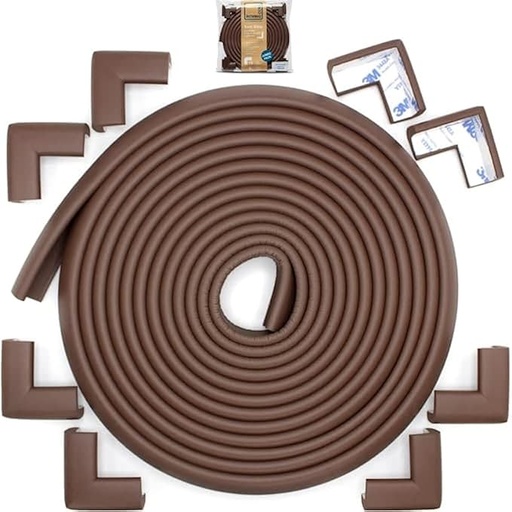
Roving Cove Slim-Fit Corner Edge Protector for Baby Proofing (Small 18ft Edge 8 Corners), Furniture Safety Bumper Guard, Soft NBR Rubber Foam, 3M Adhesive, Coffee Brown
About This Childproofing Products Essential. Baby Proofing Sharp Corners at Home. SLIM-FIT PREMIUM RUBBER FOAM: Shore A 20-N density / 0.3-inch thick / 0.6-inch deep - impact absorbent. CLEAN SAFETY: Roving Cove uses safe and pure raw material and was the first brand to make foam safety bumpers without the use of toxic flame-retardant chemicals (SCCPs). Our edge corner guards contain no BPA, no phthalates, no heavy metals, no latex, no SCCPs. Inherently flame-resistant; passed flammability tests under US regulations. DENSEST: Density is more important than thickness when it comes to softening impact. Our edge and corner guard measure Shore A 20-N density, much more dense than the industry standard of 13. Soft, high-density premium cushions absorb impact and protect your loved one from the sharp corners and edges in your home (nursery, kitchen, coffee table), school, daycare, preschool, hospital, assisted living facility, senior housing, nursing home, factory, office, museum, restaurant and more. JUMBO PACK: Covers 20.4 feet (245 inches) of surface area: 18 feet (5.5 meters) edge guards + 8 corner guards. Fits all standard size tables (round table up to 69" diameter, square table up to 56" square and rectangle table up to 36" x 78"). L-Shaped safety bumpers. Industrial strength. SECURE ADHESION: Includes authentic easy-to-peel 3M double-sided tape (36 feet of tape for the edge guard, not pre-taped), with 8 corner guards pre-taped. Coffee Brown color matches with oak, walnut, mahogany, cherry, or brown-colored furniture, such as coffee tables, chairs, chests, shelves, stairs, desks. Copyright: 2012 Mayapple Baby LLC, Brooklyn NY, USA. Designed in USA. WARNING: Guards are NOT toys or teethers. Keep out of baby’s mouth. DO NOT use on objects with weak or easily removable finish, e.g. antique or veneer furniture. Overview Color : Coffee Brown Brand : Roving Cove Material : Foam, Nitrile Foam, Rubber Product Dimensions : 216"L x 0.9"W x 0.3"Th Recommended Uses For Product : Edge Protection
Brand: RovingCove
Category: Baby & Toddler > Baby Safety > Baby Safety Locks & Guards > Corner Guards